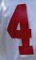
Number: 4